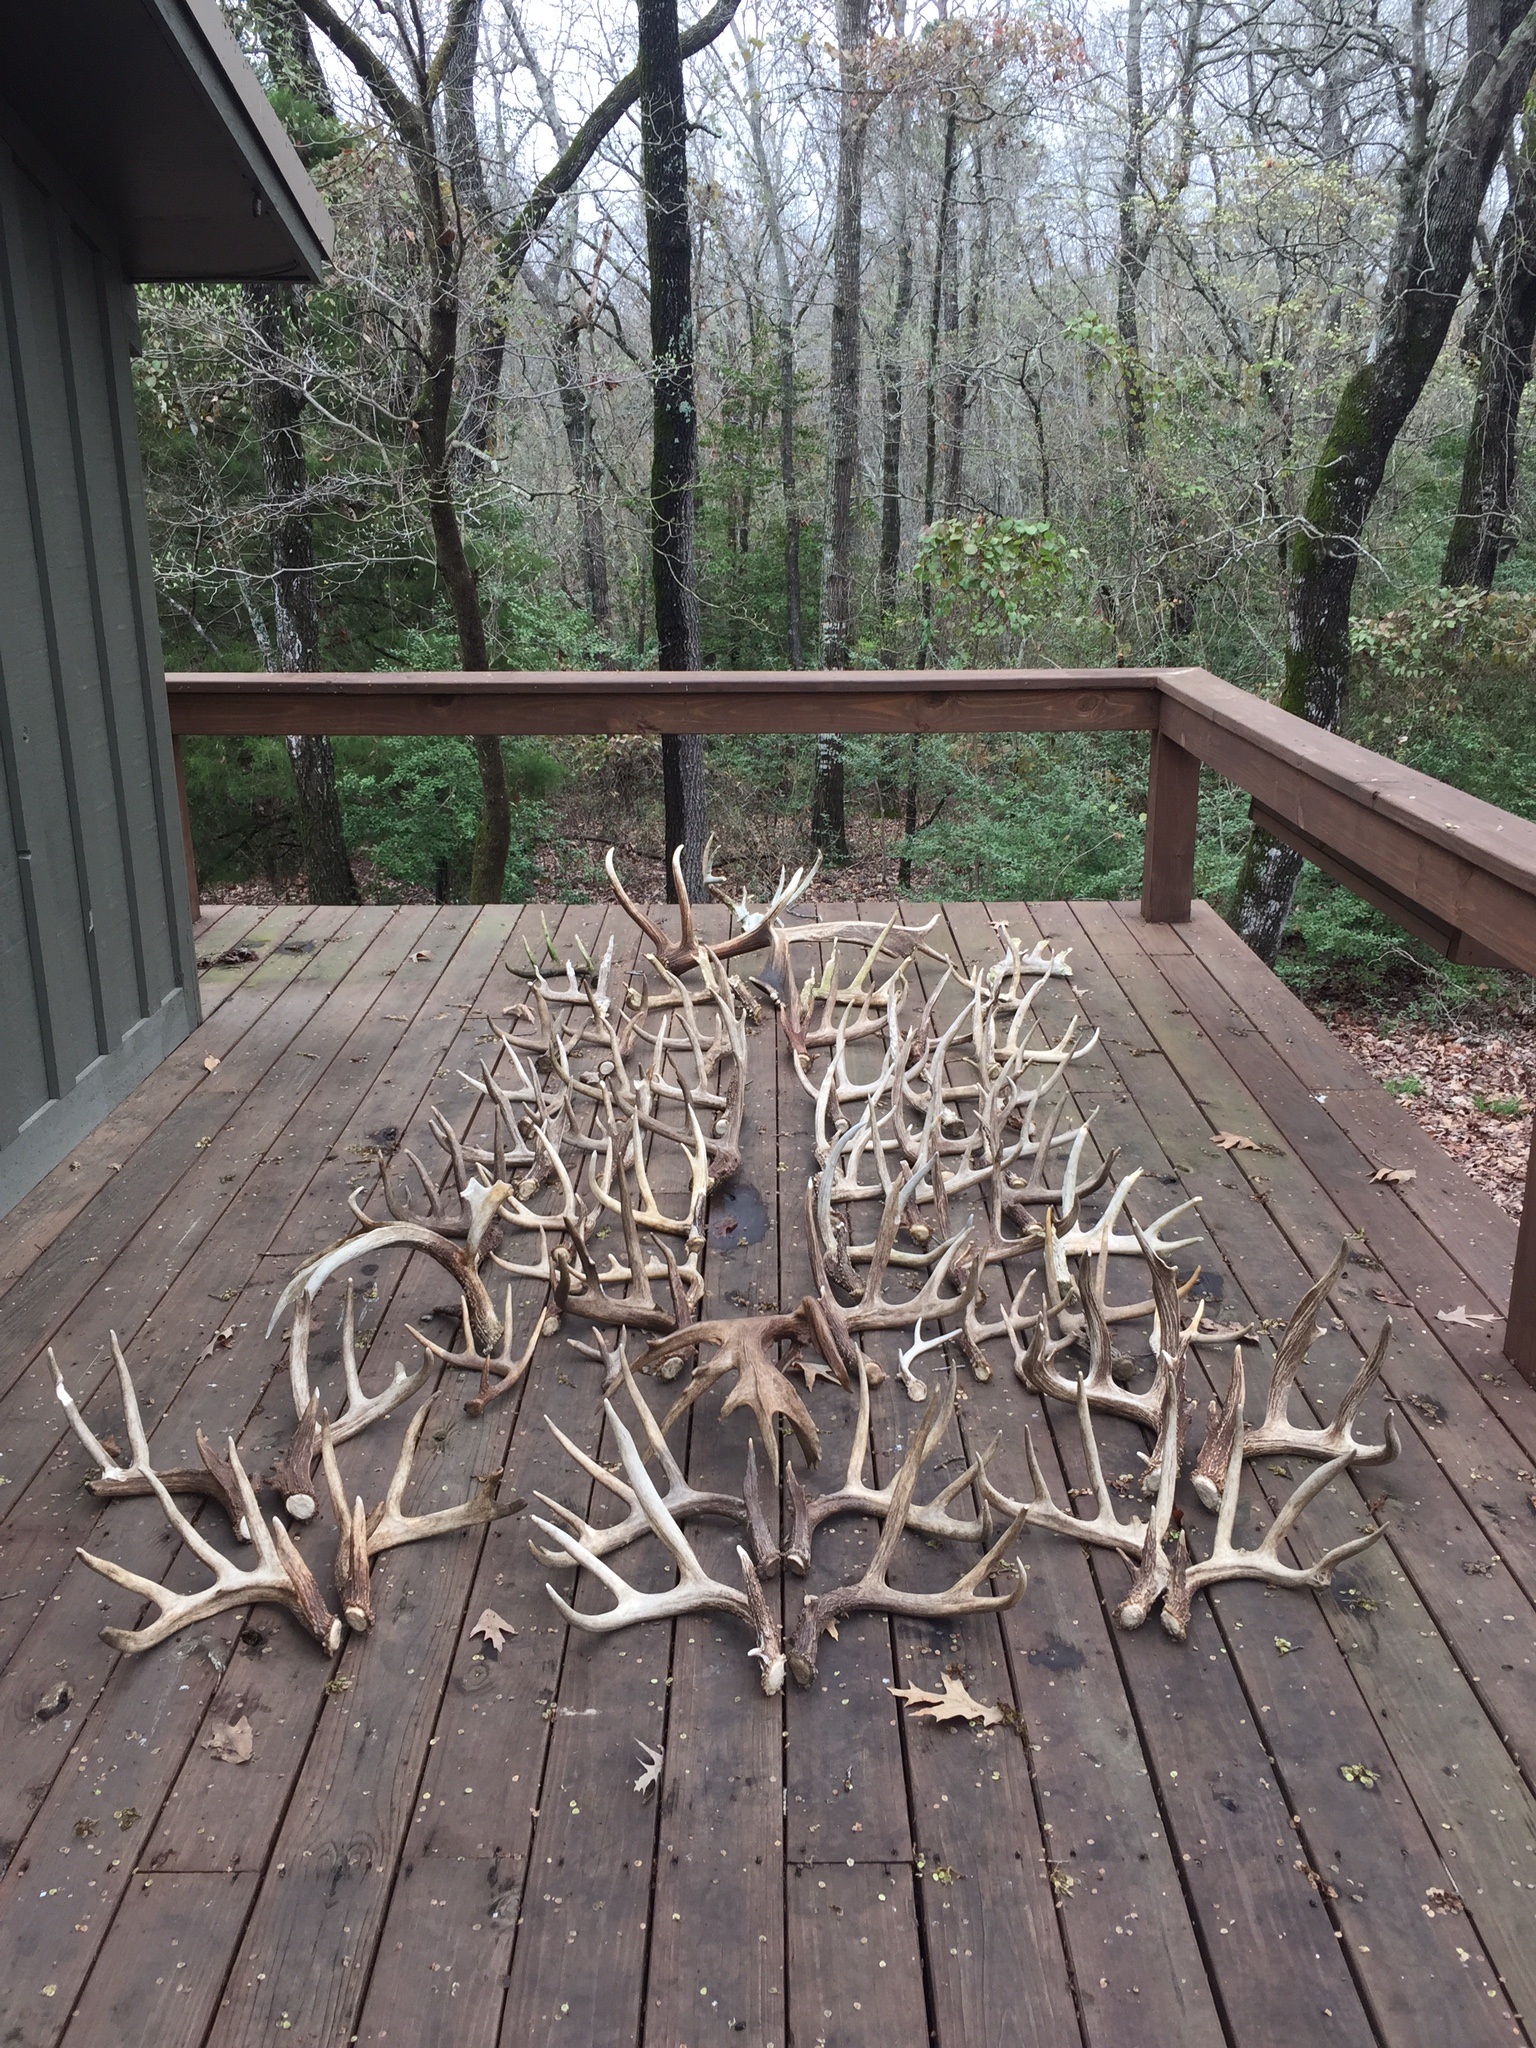
tree, nature, branch, plant, wood, shed, wildlife, deer, furniture, antler, outdoors, woods, hunt, woodland, hunting, buck, whitetail, outdoor structure, shed antler